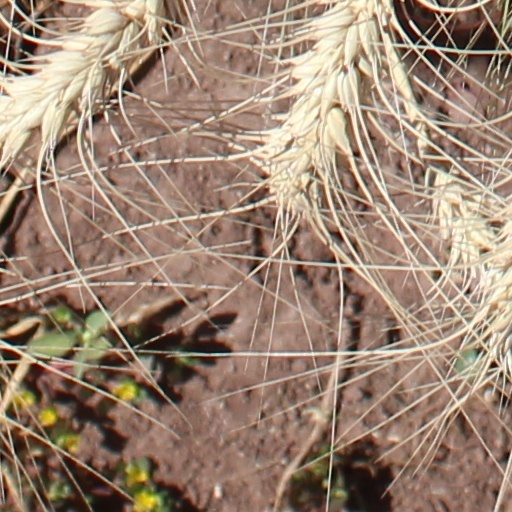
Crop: wheat